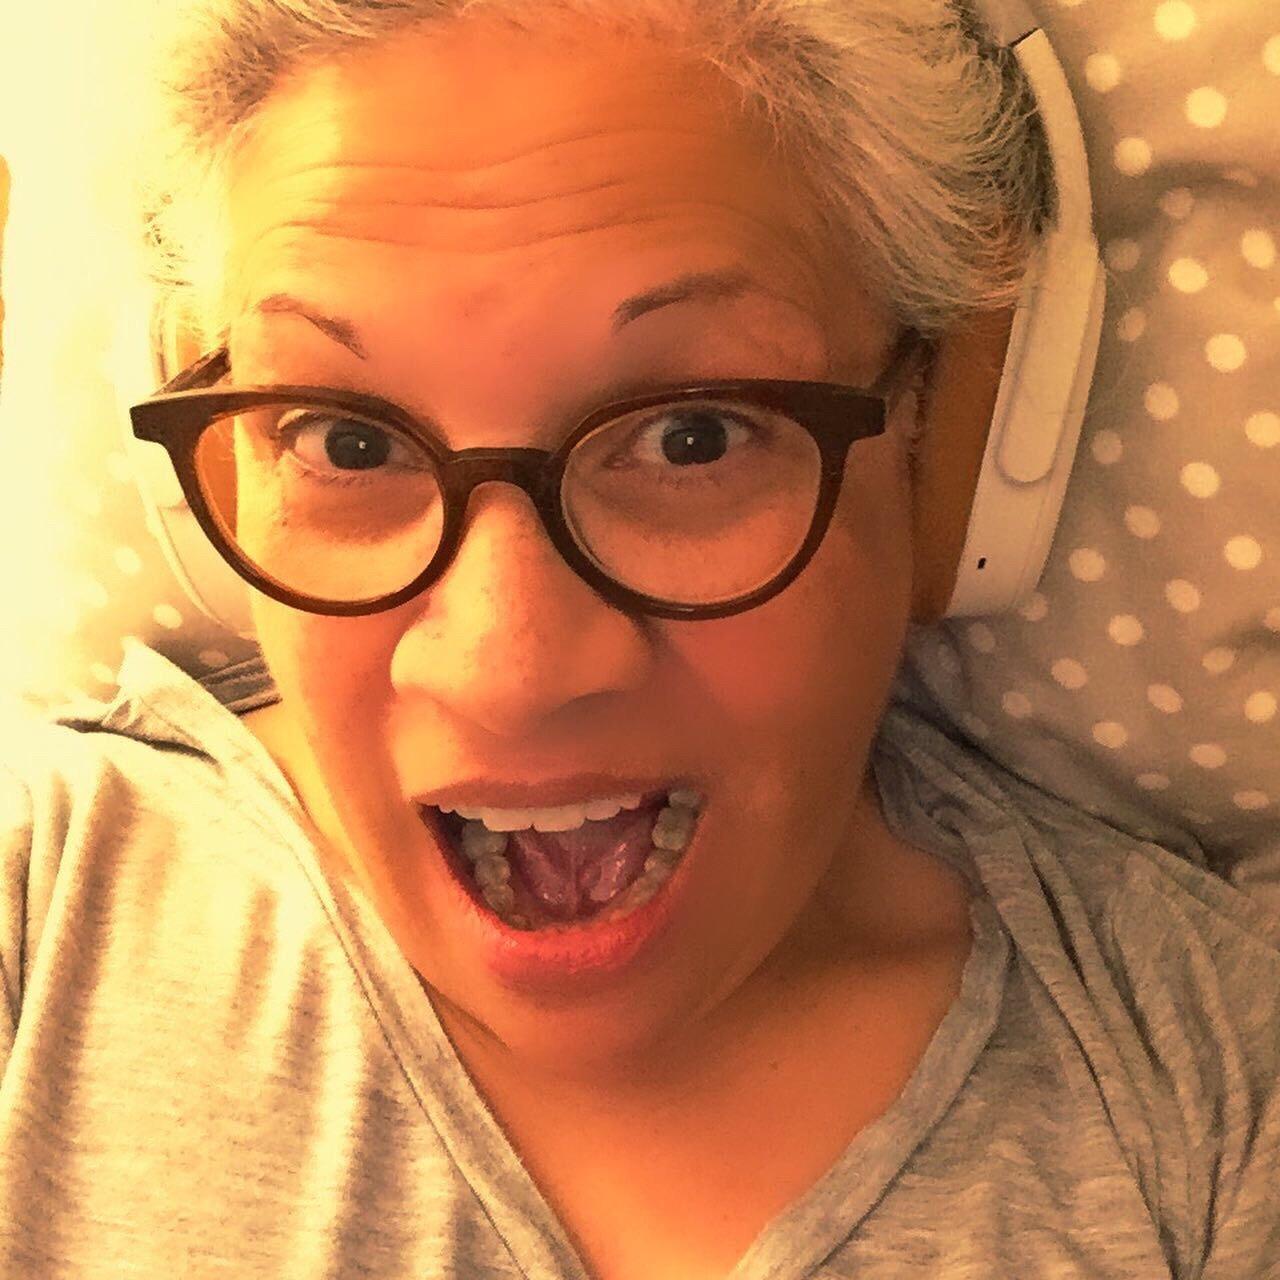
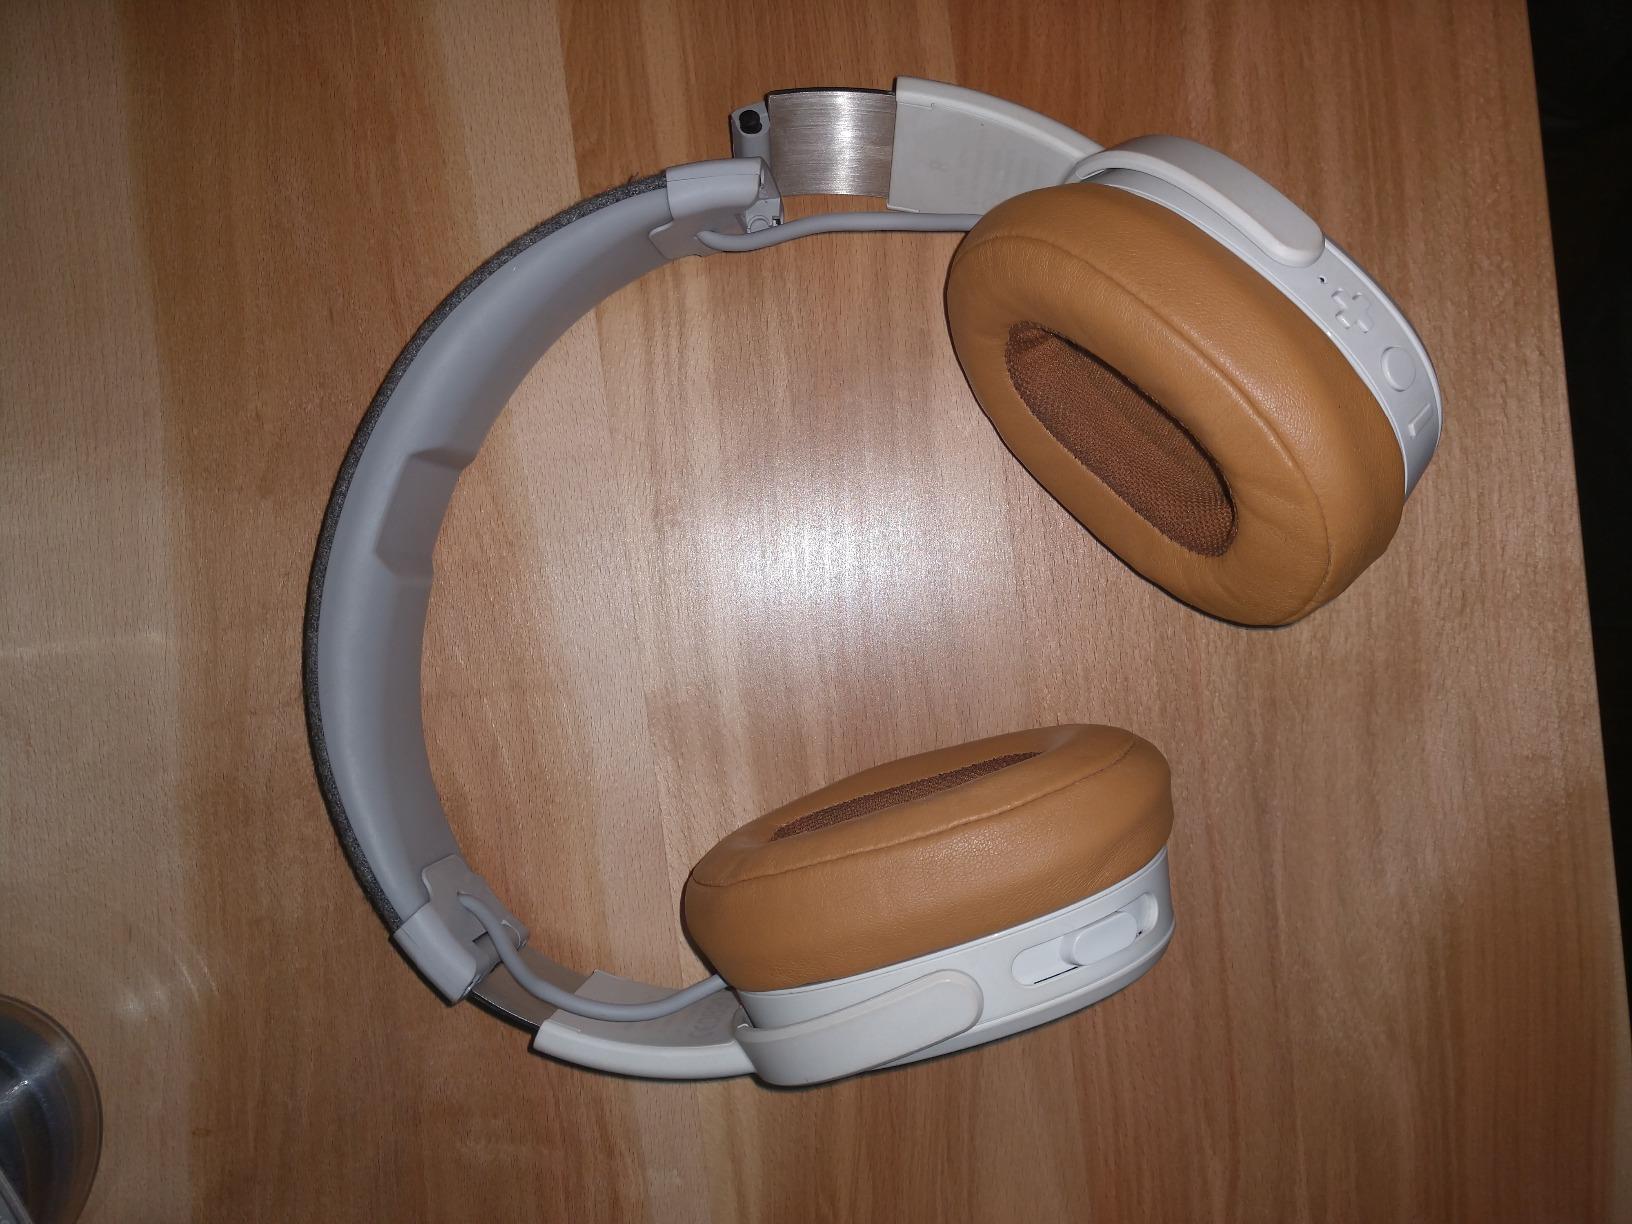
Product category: headphones
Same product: yes